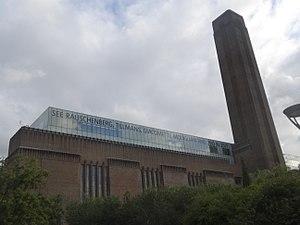
Jean-Joseph Crotti, né le 24 avril 1878 à Bulle, en Suisse, et mort le 30 janvier 1958 à Neuilly-sur-Seine, est un peintre et lithographe suisse de naissance, naturalisé français en 1927. Par son mariage avec Suzanne Duchamp, il était le beau-frère de Jacques Villon, Marcel Duchamp et Raymond Duchamp-Villon.